Janet Morgan Riggs

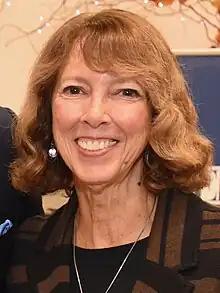
Riggs in 2023

Janet Morgan Riggs (born c. 1955) is an American psychologist and academic administrator. She served as the 14th President of Gettysburg College from 2009 to 2019. Riggs, a member of the Gettysburg College class of 1977, has held several positions at the college, including professor of psychology, interim provost, provost, executive assistant to the president, and interim president.